Airmotive EOS 001

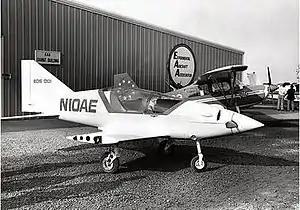
The prototype EOS 001

The Airmotive EOS 001 is an American homebuilt aircraft that was designed and produced by Airmotive Engineers of Pontiac, Michigan. The aircraft was supplied as a kit for amateur construction, but is no longer available.